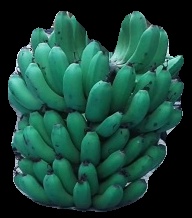
Variety: pachbale
Grade: grade2